Kim Kardashian

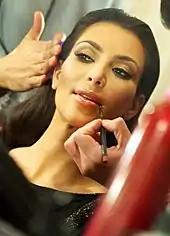
Kardashian at an event for The Heart Truth in 2010

By 2010, Kardashian had ventured into several new endorsement deals, including endorsing various food products for Carl's Jr. On July 1, 2010, the New York City branch of Madame Tussauds revealed a wax figure of Kardashian. Kim, Kourtney, and Khloé wrote an autobiography titled "Kardashian Konfidential", which was released in stores on November 23, 2010, and appeared on "New York Times"s Best Seller List. In December 2010, she filmed a music video for a song titled "Jam (Turn It Up)". The video was directed by Hype Williams; Kanye West makes a cameo in the video. Kardashian premiered the song during a New Year's Eve party at TAO Las Vegas on December 31, 2010. The song was produced by The-Dream and Tricky Stewart. When asked if an album was in the works, Kardashian replied, "There's no album in the works or anything—just one song we did for "Kourtney and Kim Take New York", and a video Hype Williams directed, half of the proceeds we're giving away to a cancer foundation, because The-Dream's and one of my parents passed away from cancer. It's just all having fun—with a good cause". Jim Farber, writing for the "Daily News", called the song a "dead-brained piece of generic dance music, without a single distinguishing feature", and suggested that the single made Kardashian the "worst singer in the reality TV universe".